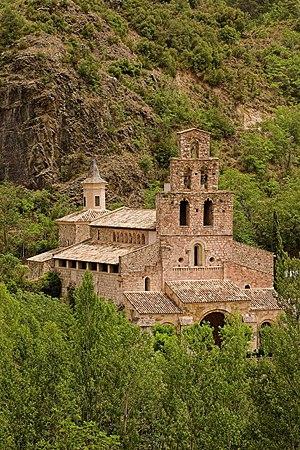
Odon d'Urgell est issu de la famille comtale de Pallars Sobirà. Fils du comte Artaud Iᵉʳ et de sa seconde épouse Lucie de la Marche, il est le demi-frère du comte Artaud II. Il mène une vie de chevalier avant d'entrer dans la vie religieuse. Nommé évêque d'Urgell entre 1095 et 1097, il ordonné par le pape Urbain II et réside principalement à La Seu d'Urgell, mais il termine sa vie comme moine.